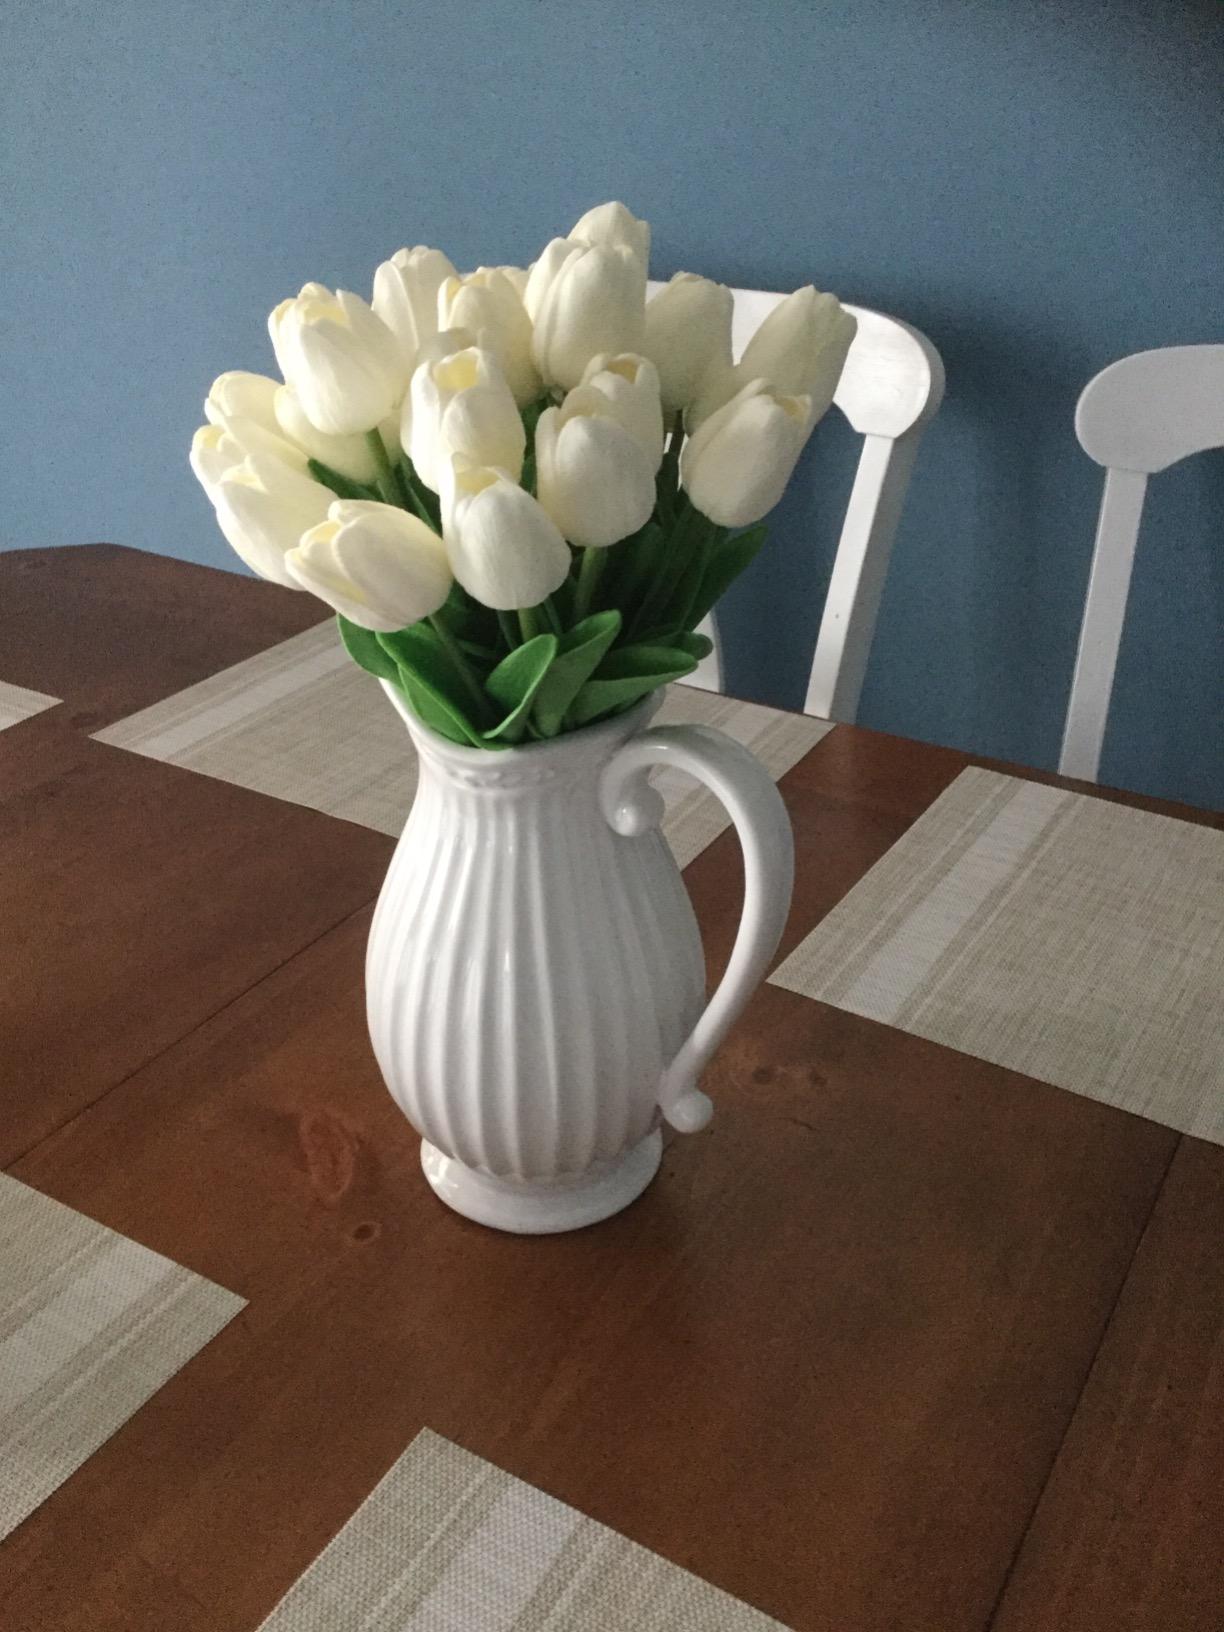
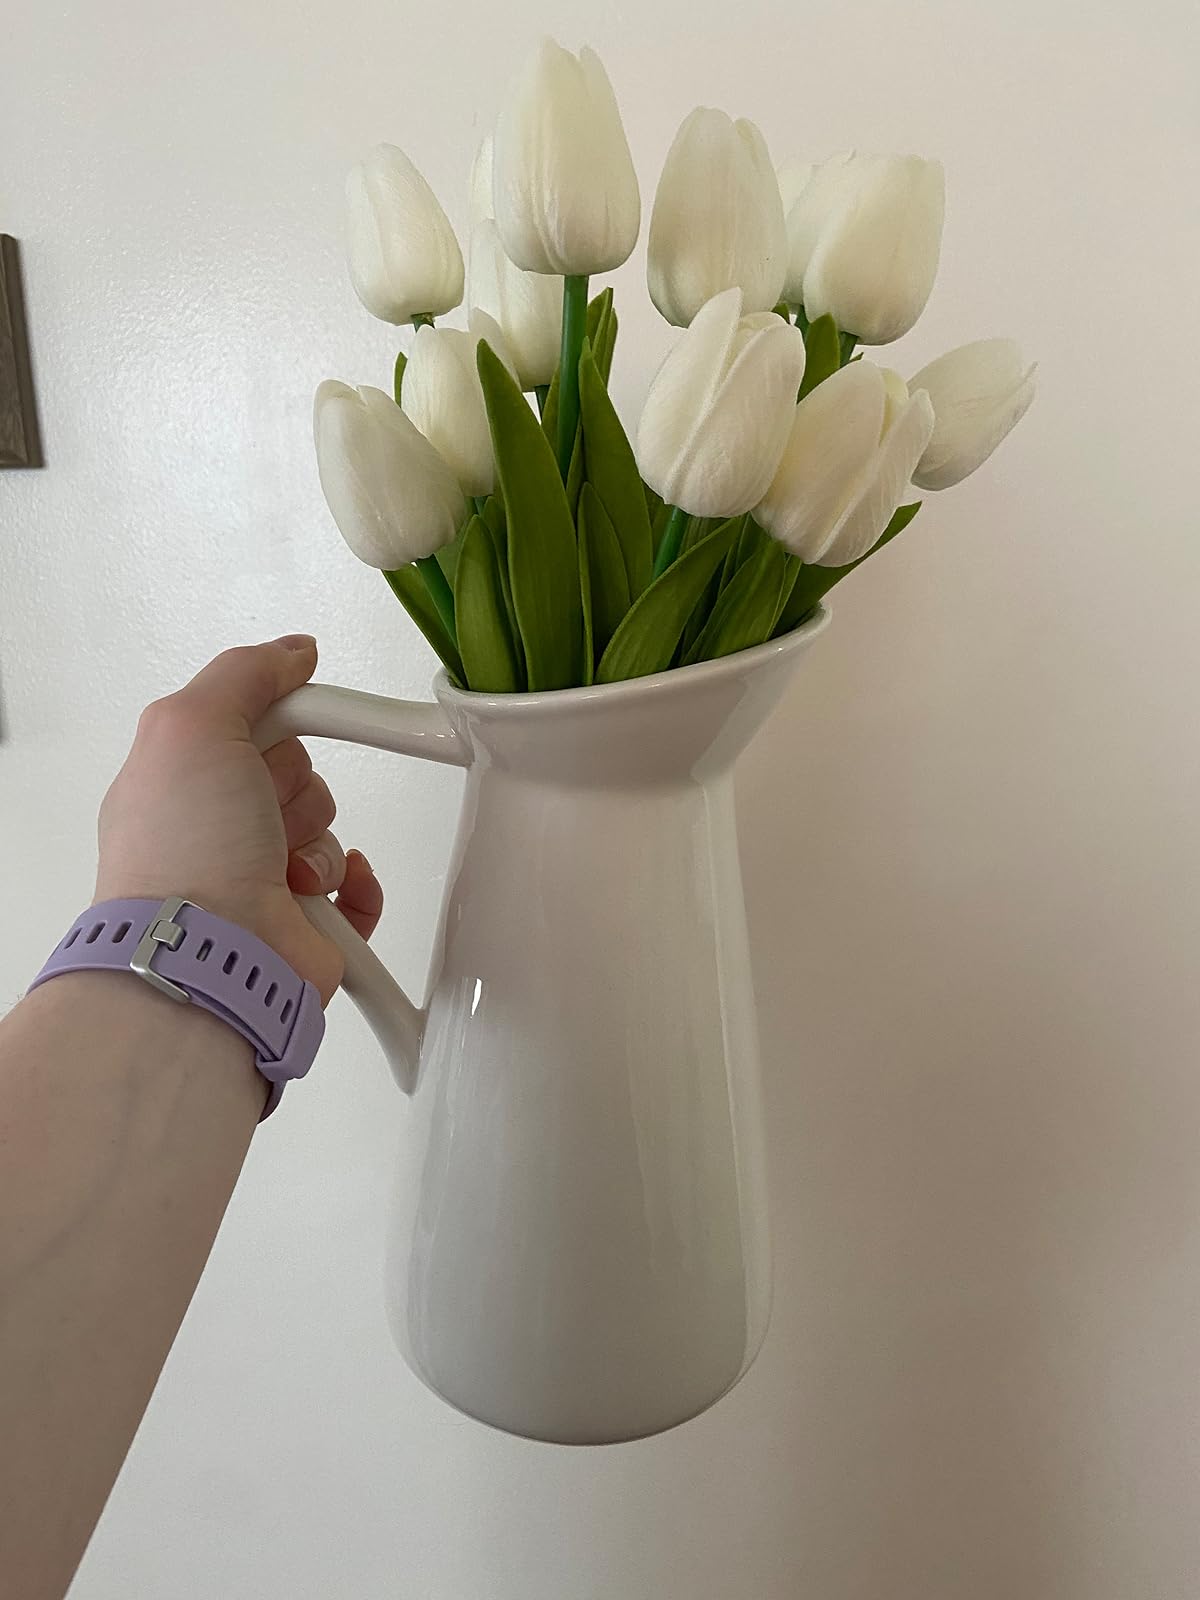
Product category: vase
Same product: no